Julius Chambers

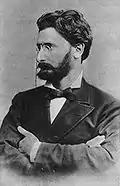
Chambers' editor-in-chief Joseph Pulitzer

In 1889, Chambers became the managing editor of the "New York World" on the invitation of Joseph Pulitzer, where he remained until 1891.